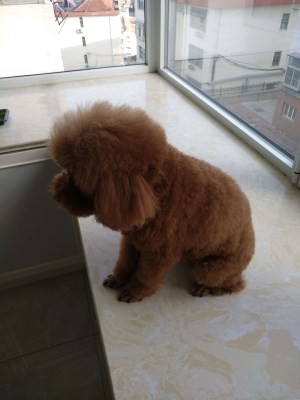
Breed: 7449-n000128-teddy